Fetuli Talanoa

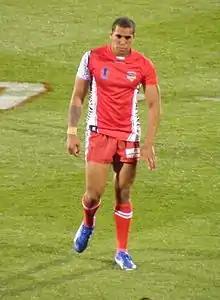
Fetuli Talanoa playing for Tonga

In 2014, Talanoa signed for Super League club Hull FC. In 2016, he would play in Hull's 12-10 win over the Warrington Wolves in the 2016 Challenge Cup final. This was the first time that Hull had won the cup at Wembley Stadium after 8 previous attempts.